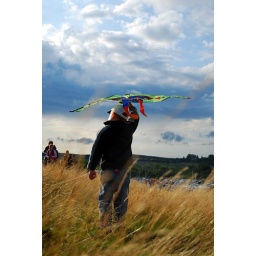
I wish I could fly in a blue sky